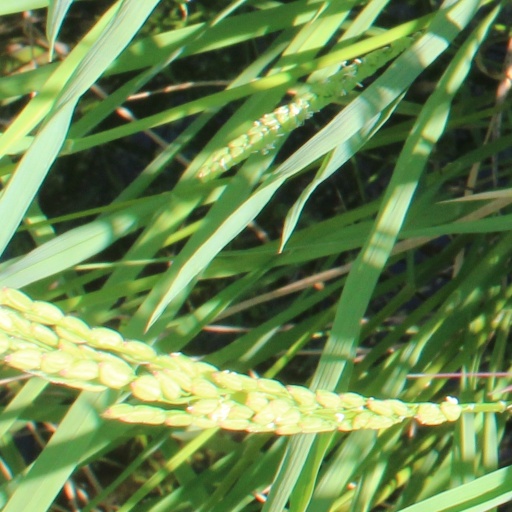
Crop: rice